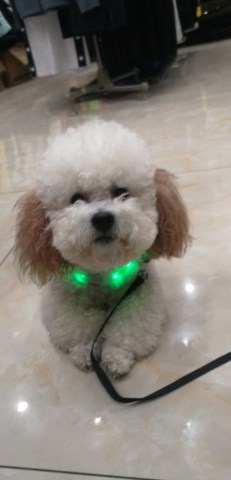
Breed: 3083-n000117-Bichon_Frise